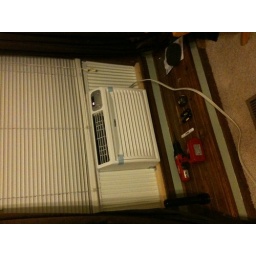
AC died, so I installed a window AC in the bedroom temporarily.